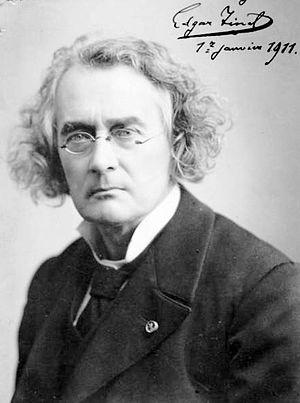
Edgar Pierre Joseph Tinel, né à Sinay dans l'actuel commune de Saint-Nicolas en Flandre-Orientale le 27 mars 1854 et mort à Bruxelles le 28 octobre 1912, est un compositeur et pianiste belge.